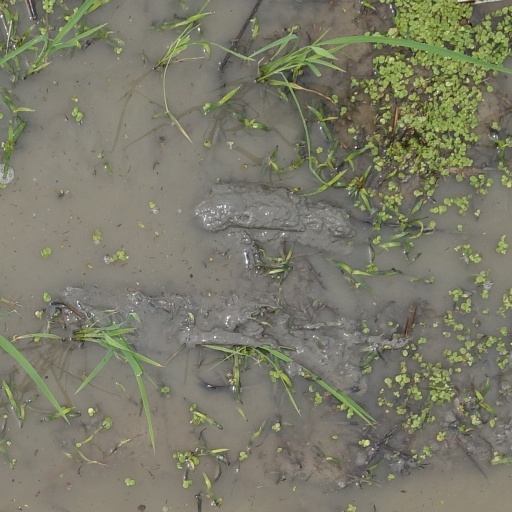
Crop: rice